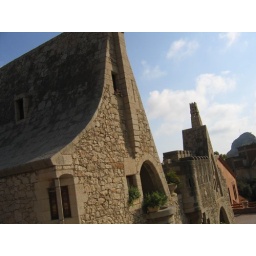
someone lived on this coastal road in this house